Haverstraw (village), New York

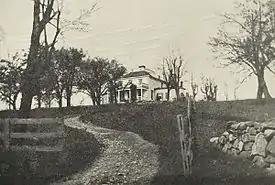

Strategically located on the Hudson River, the village was home to a number of skirmishes between the British Army and the Continental Army during the American Revolutionary War.